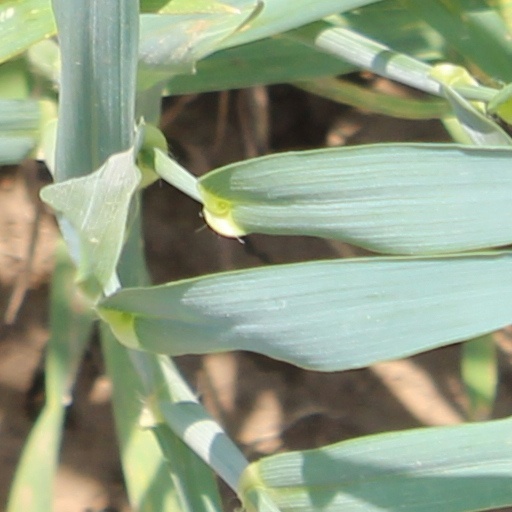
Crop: wheat